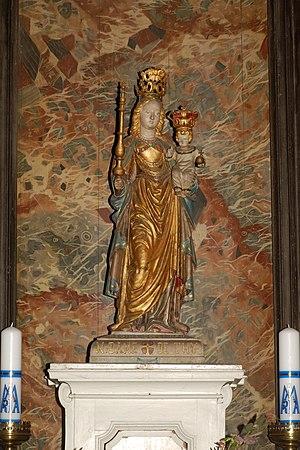
Belgique - Brabant wallon - Église Saint-Martin de Ways
L'église Saint-Martin est une église de style classique située à Ways, village dépendant de la ville belge de Genappe, dans la province du Brabant wallon.